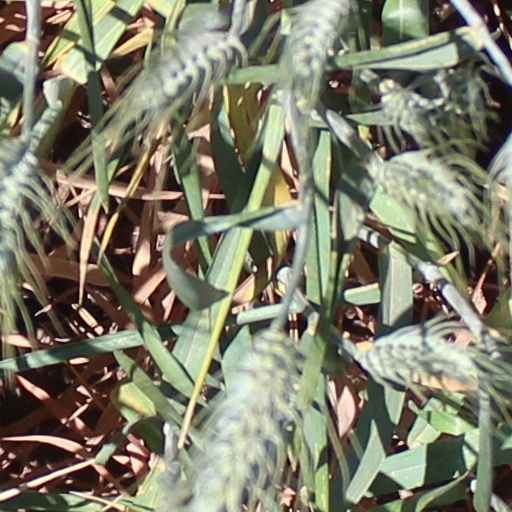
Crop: wheat